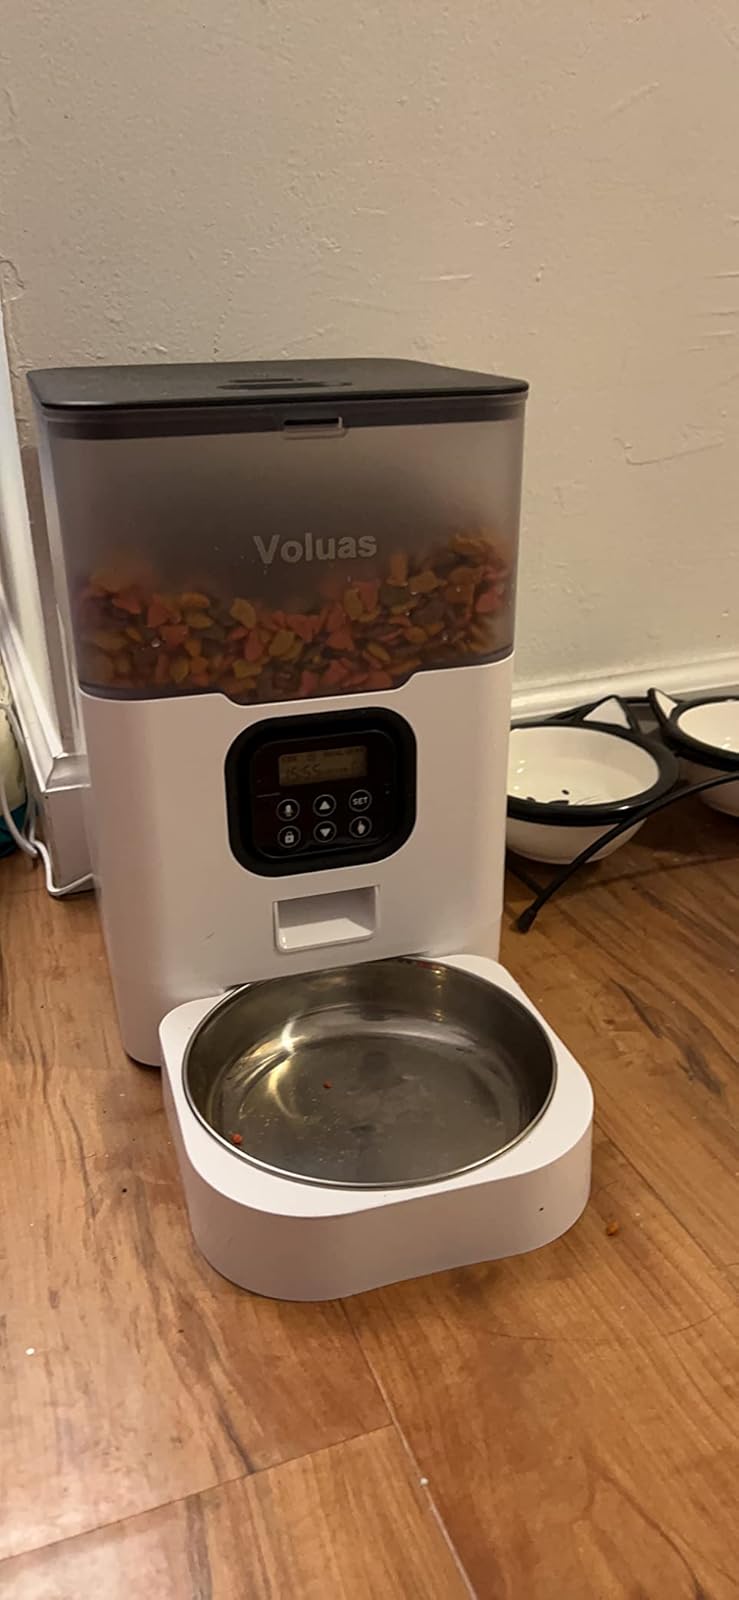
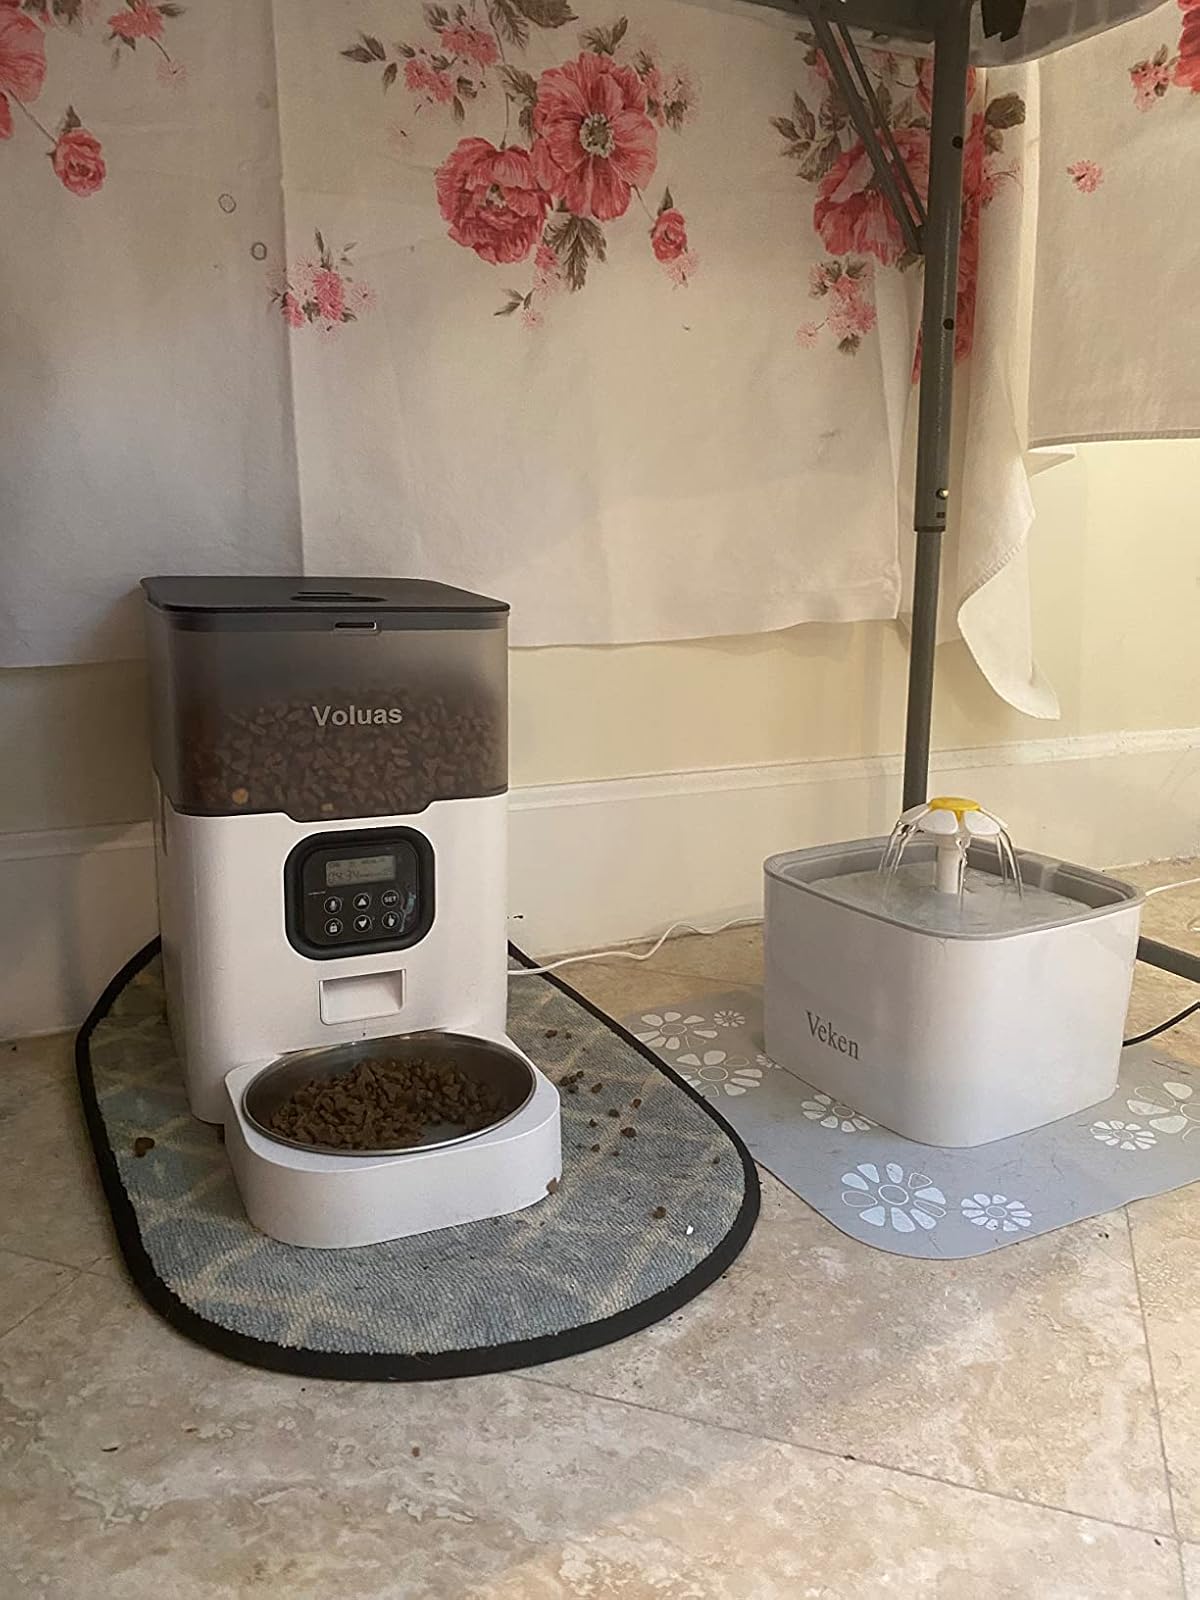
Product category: items_feeder
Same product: yes